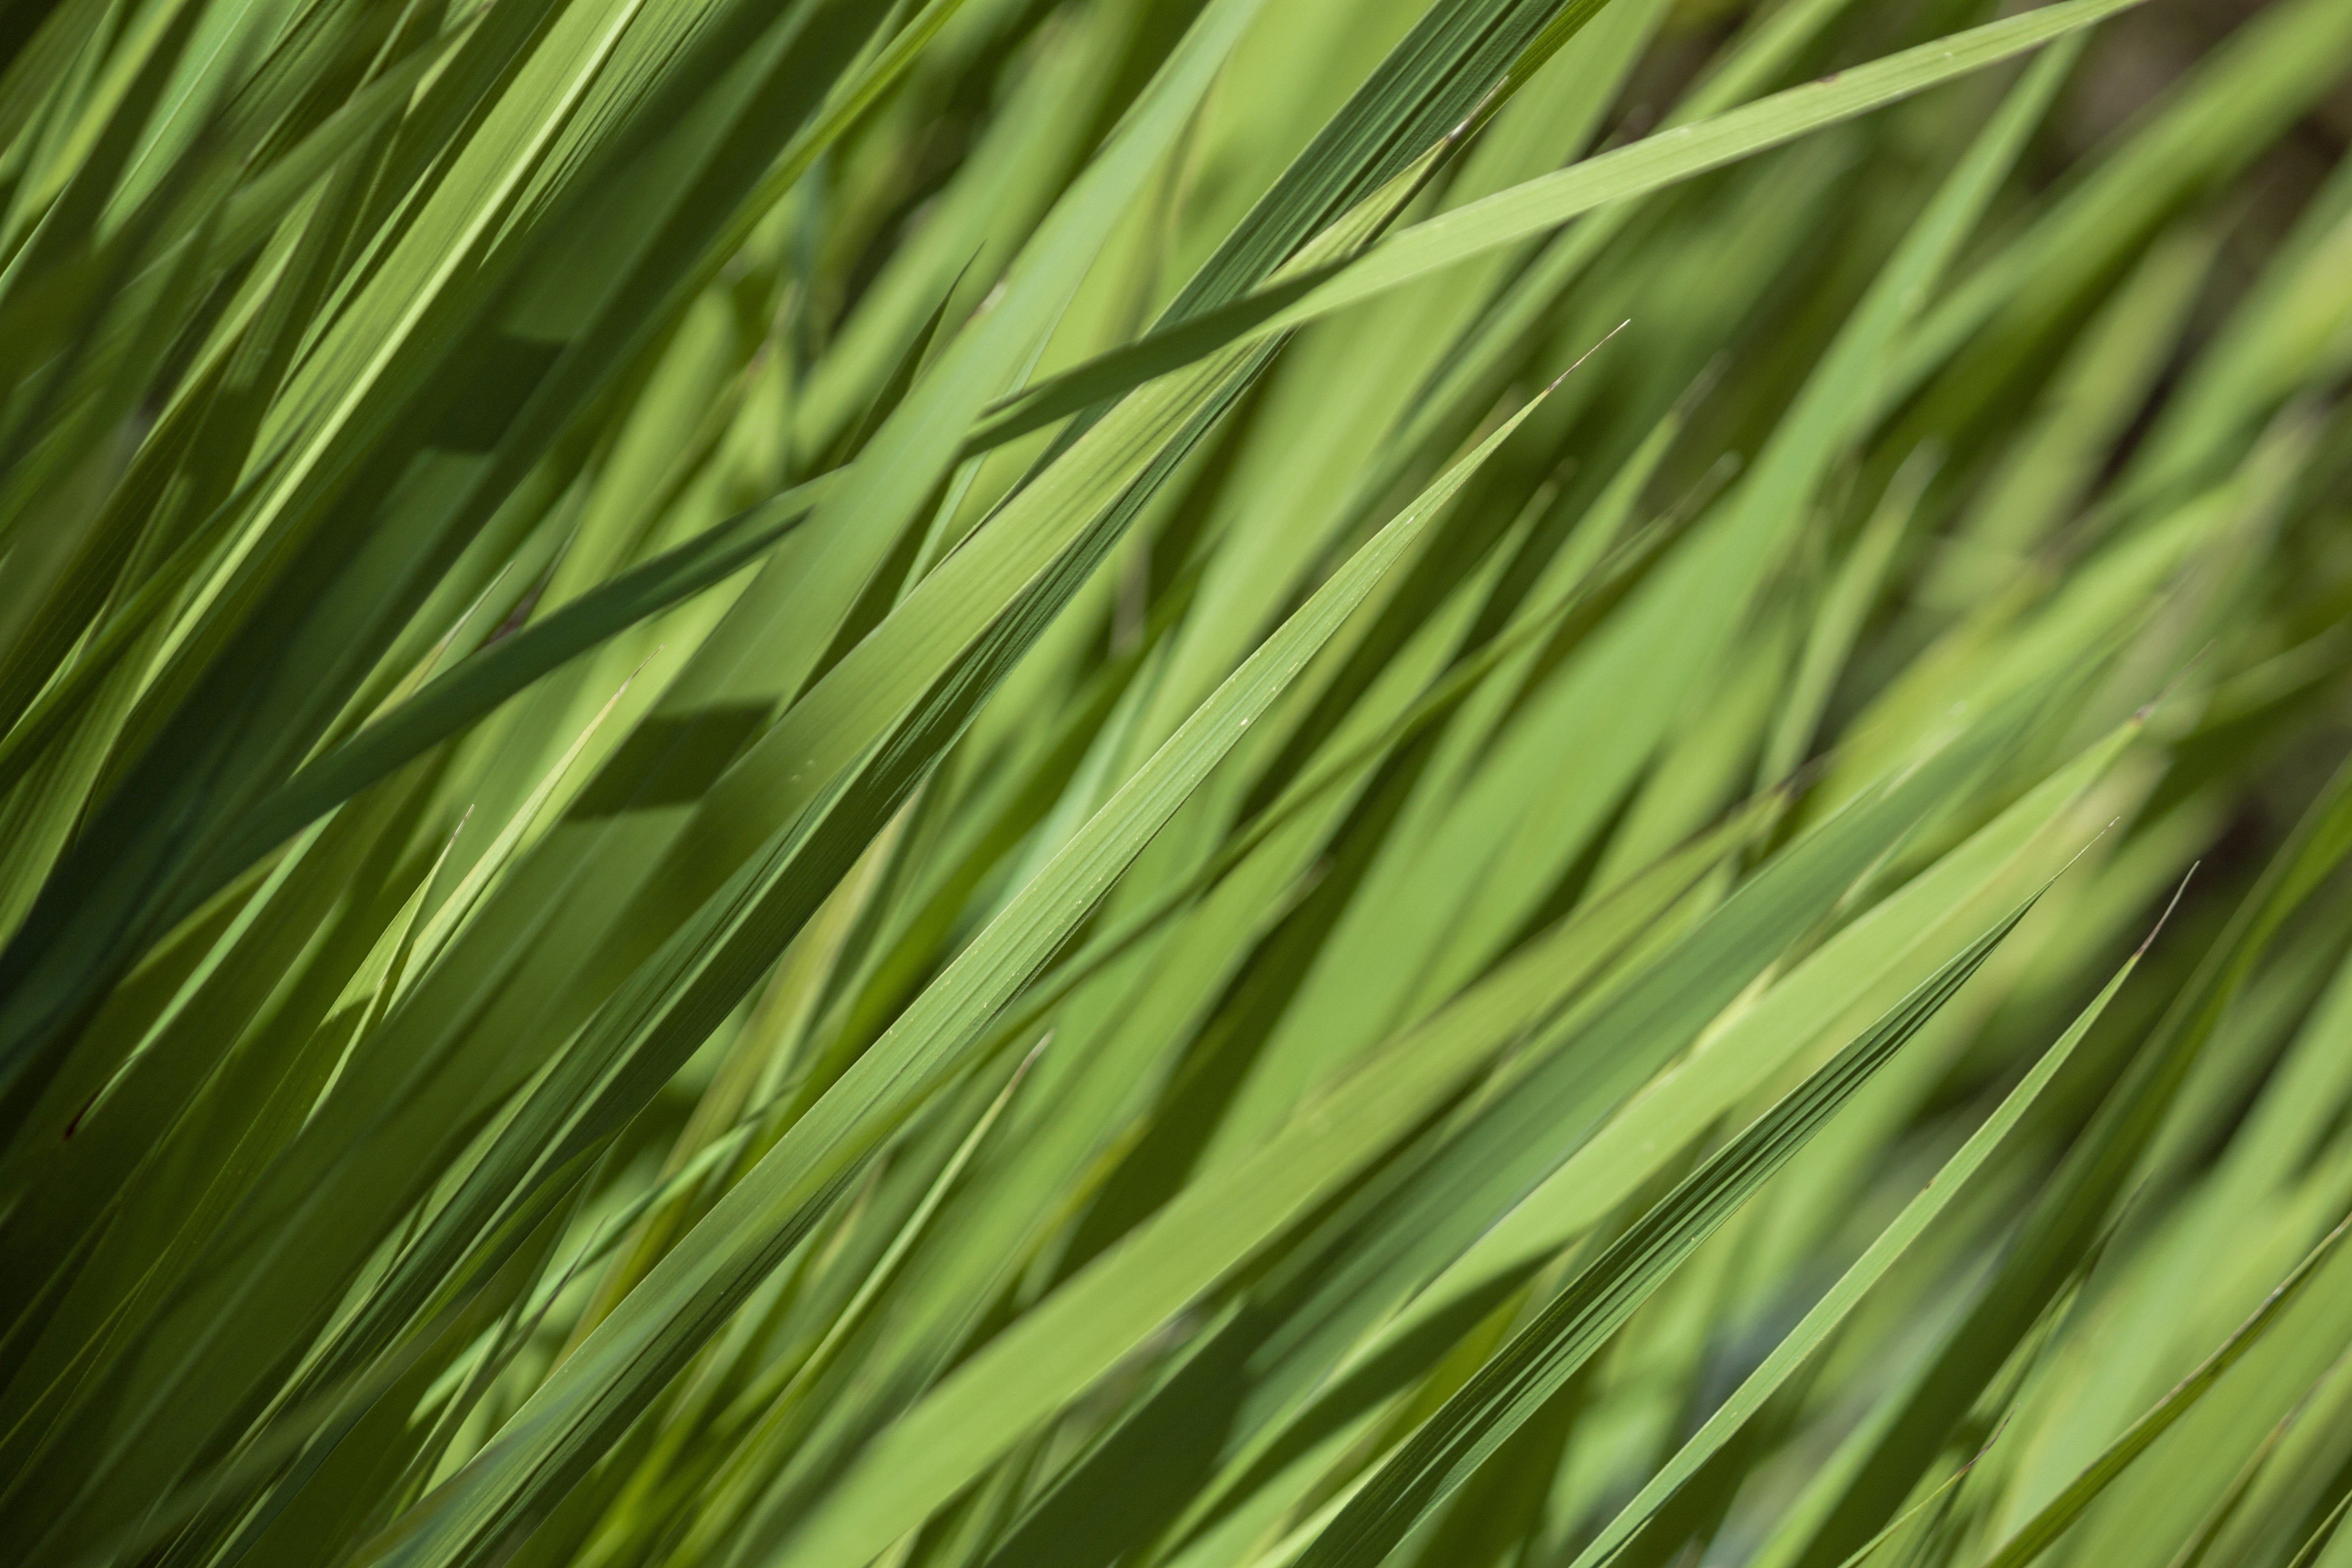
tree, nature, grass, branch, plant, field, lawn, texture, leaf, flower, green, grassland, flowering plant, grass family, plant stem, land plant, arecales